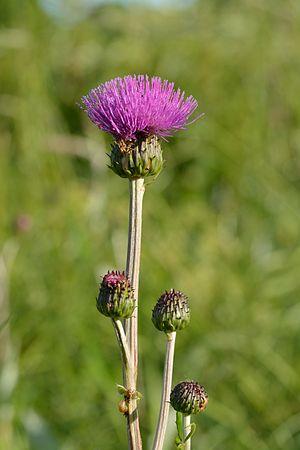
Le Cirse à feuilles variables est une plante herbacée de la famille des Asteraceae.